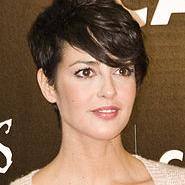
Age: 30